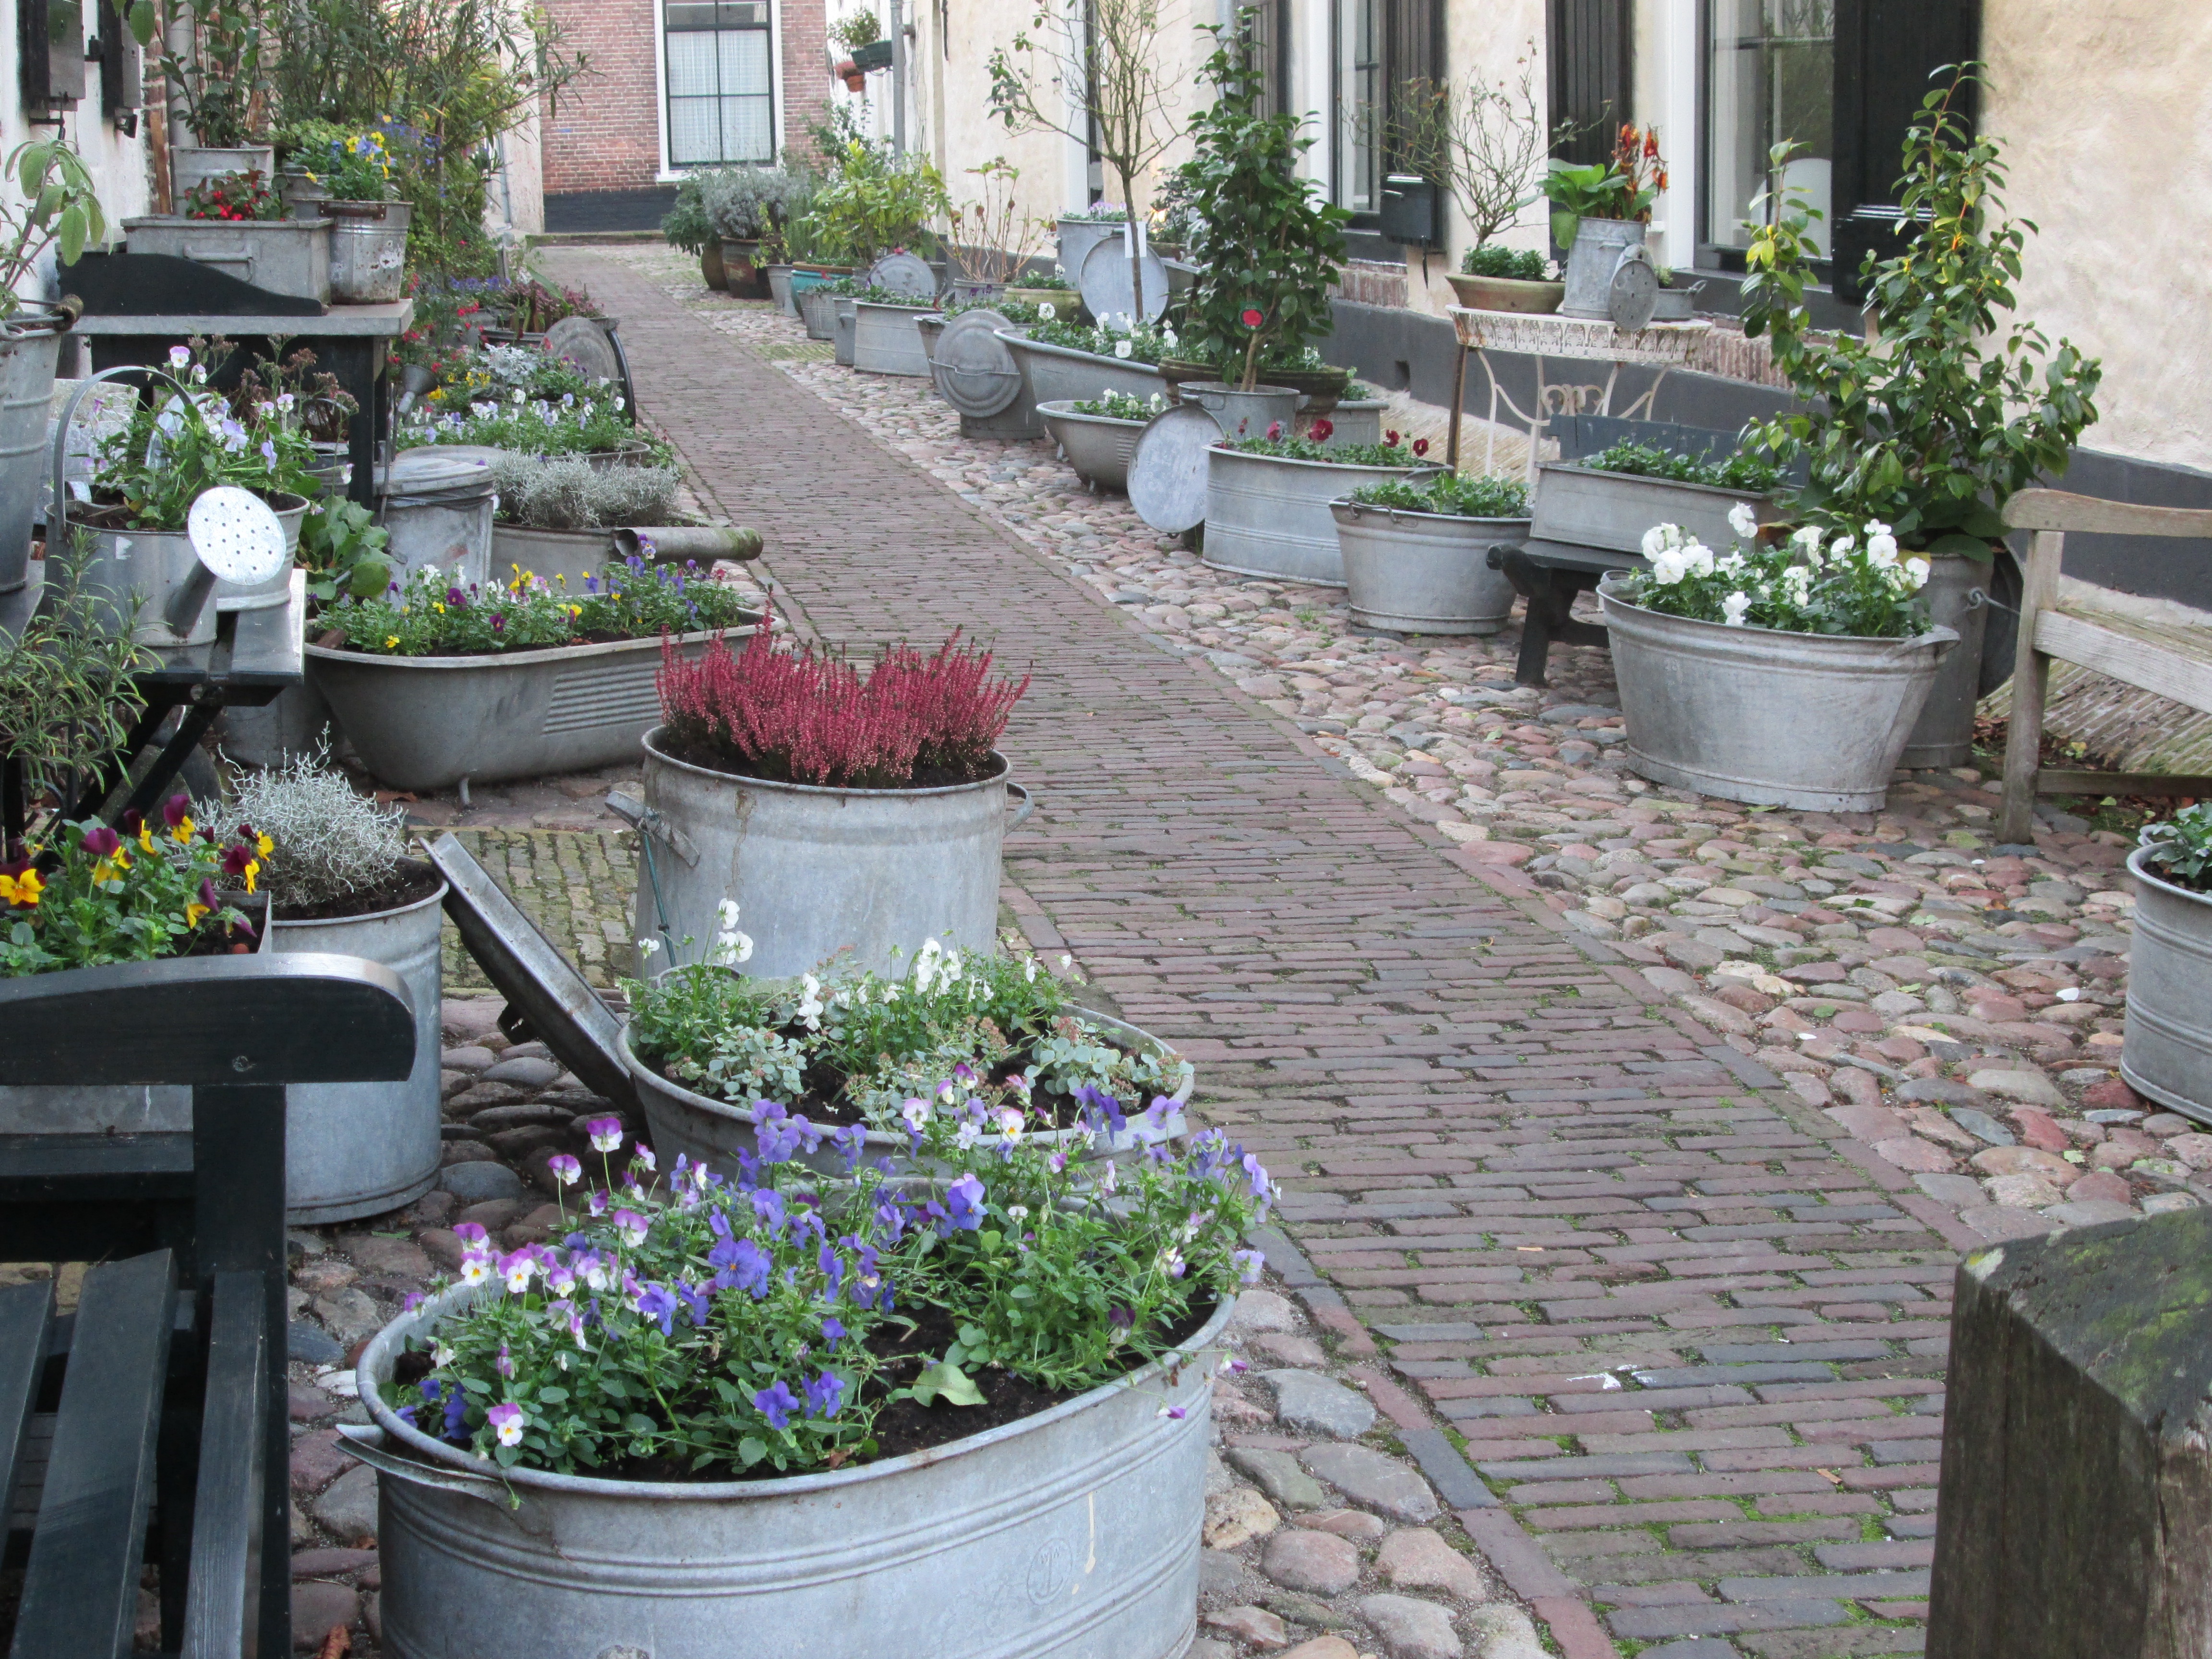
street, flower, walkway, village, rose, bowl, backyard, garden, flowers, landscaping, courtyard, historical, yard, zinc, side street, historical center, landscape architect